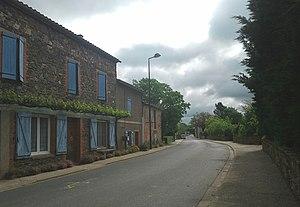
Rue principale (D138) de Saint-Antonin-de-Lacalm
Saint-Antonin-de-Lacalm est une ancienne commune française située dans le département du Tarn, en région Occitanie.